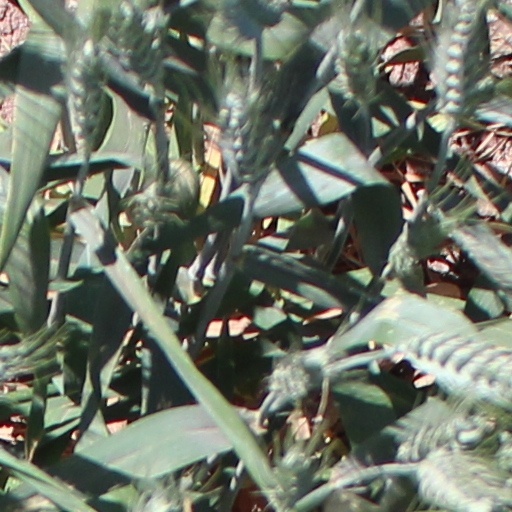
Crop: wheat